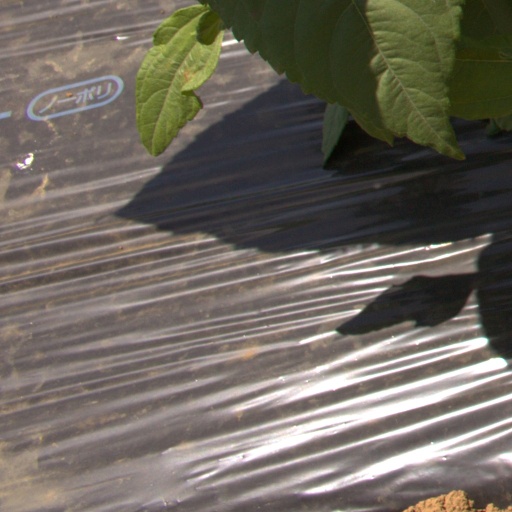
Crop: Jerusalem artichoke